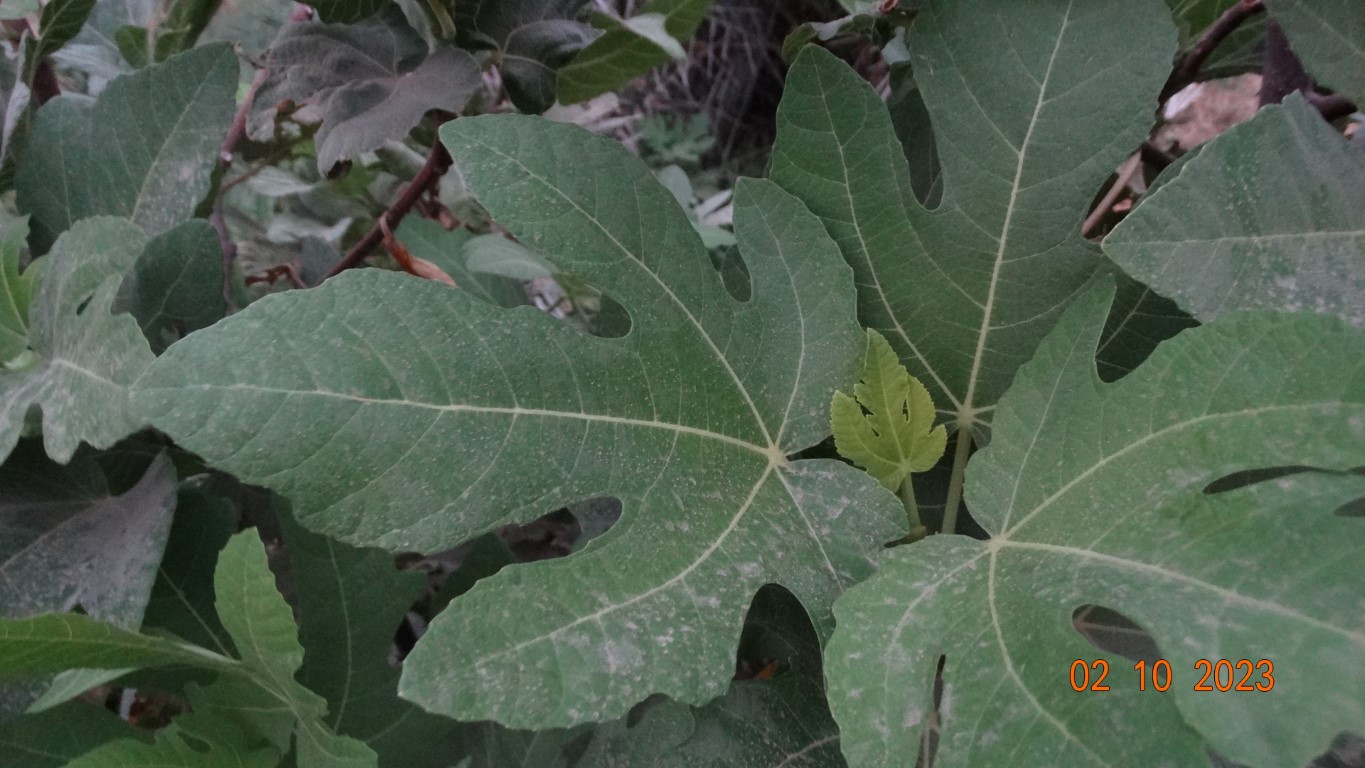
Label: healthy